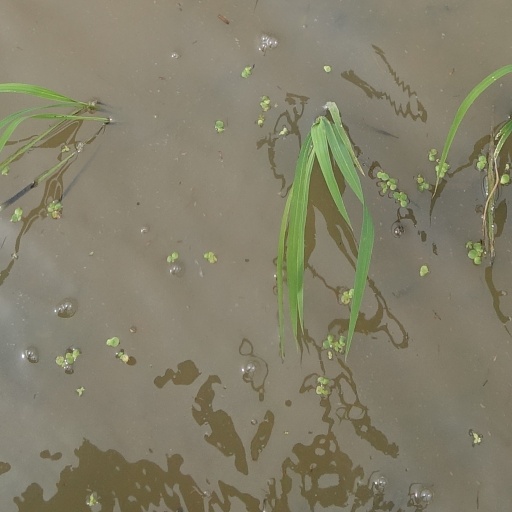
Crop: rice